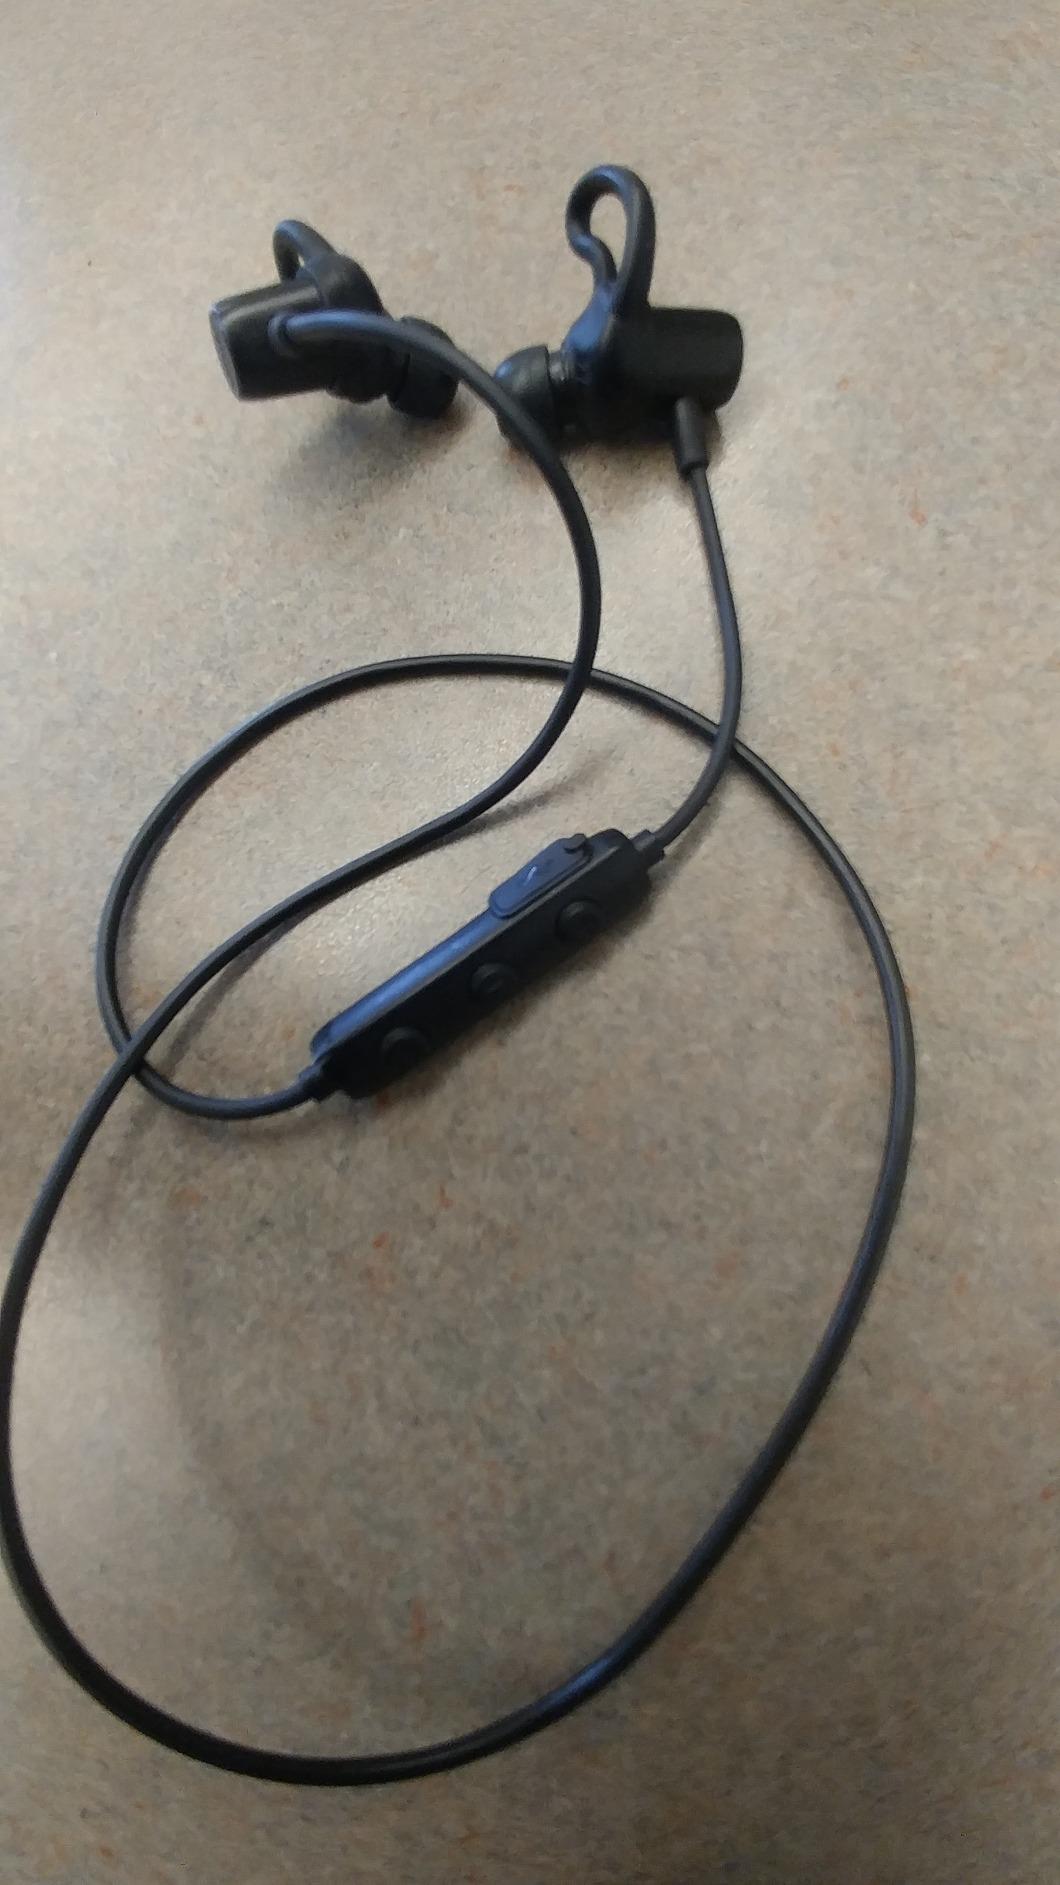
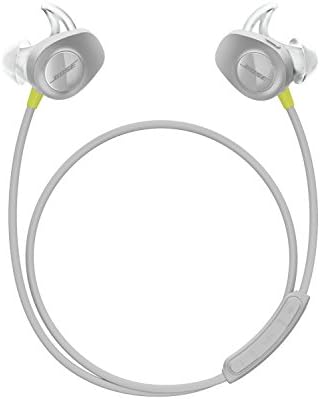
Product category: headphones
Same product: no